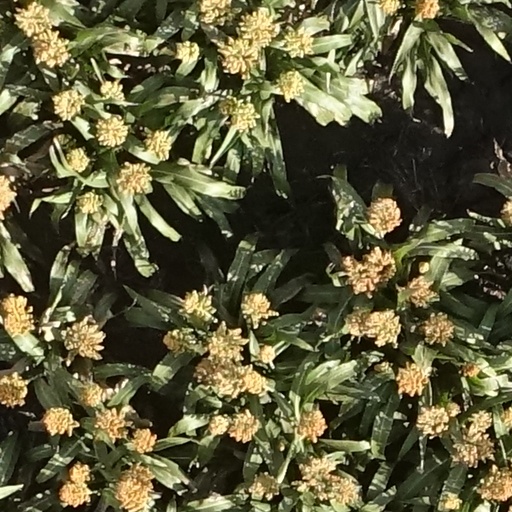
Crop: sorghum